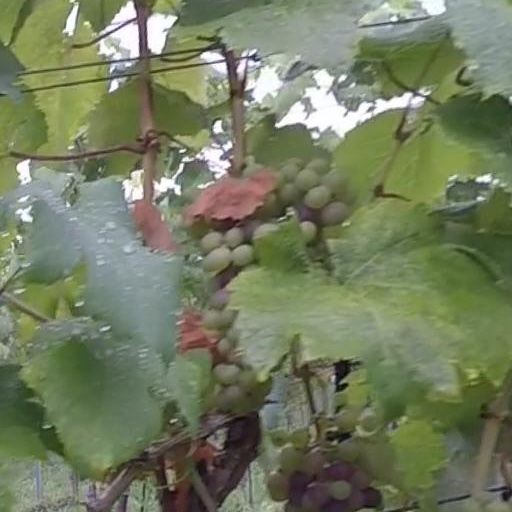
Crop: grape